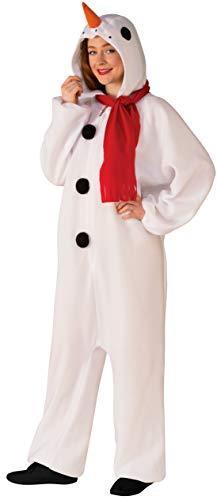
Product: Rubie's Women's Snowman Costume
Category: Clothing, Shoes & Jewelry | Costumes & Accessories | Women | Costumes & Cosplay Apparel | Costumes
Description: Great Condition.
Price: $17.67 - $39.99